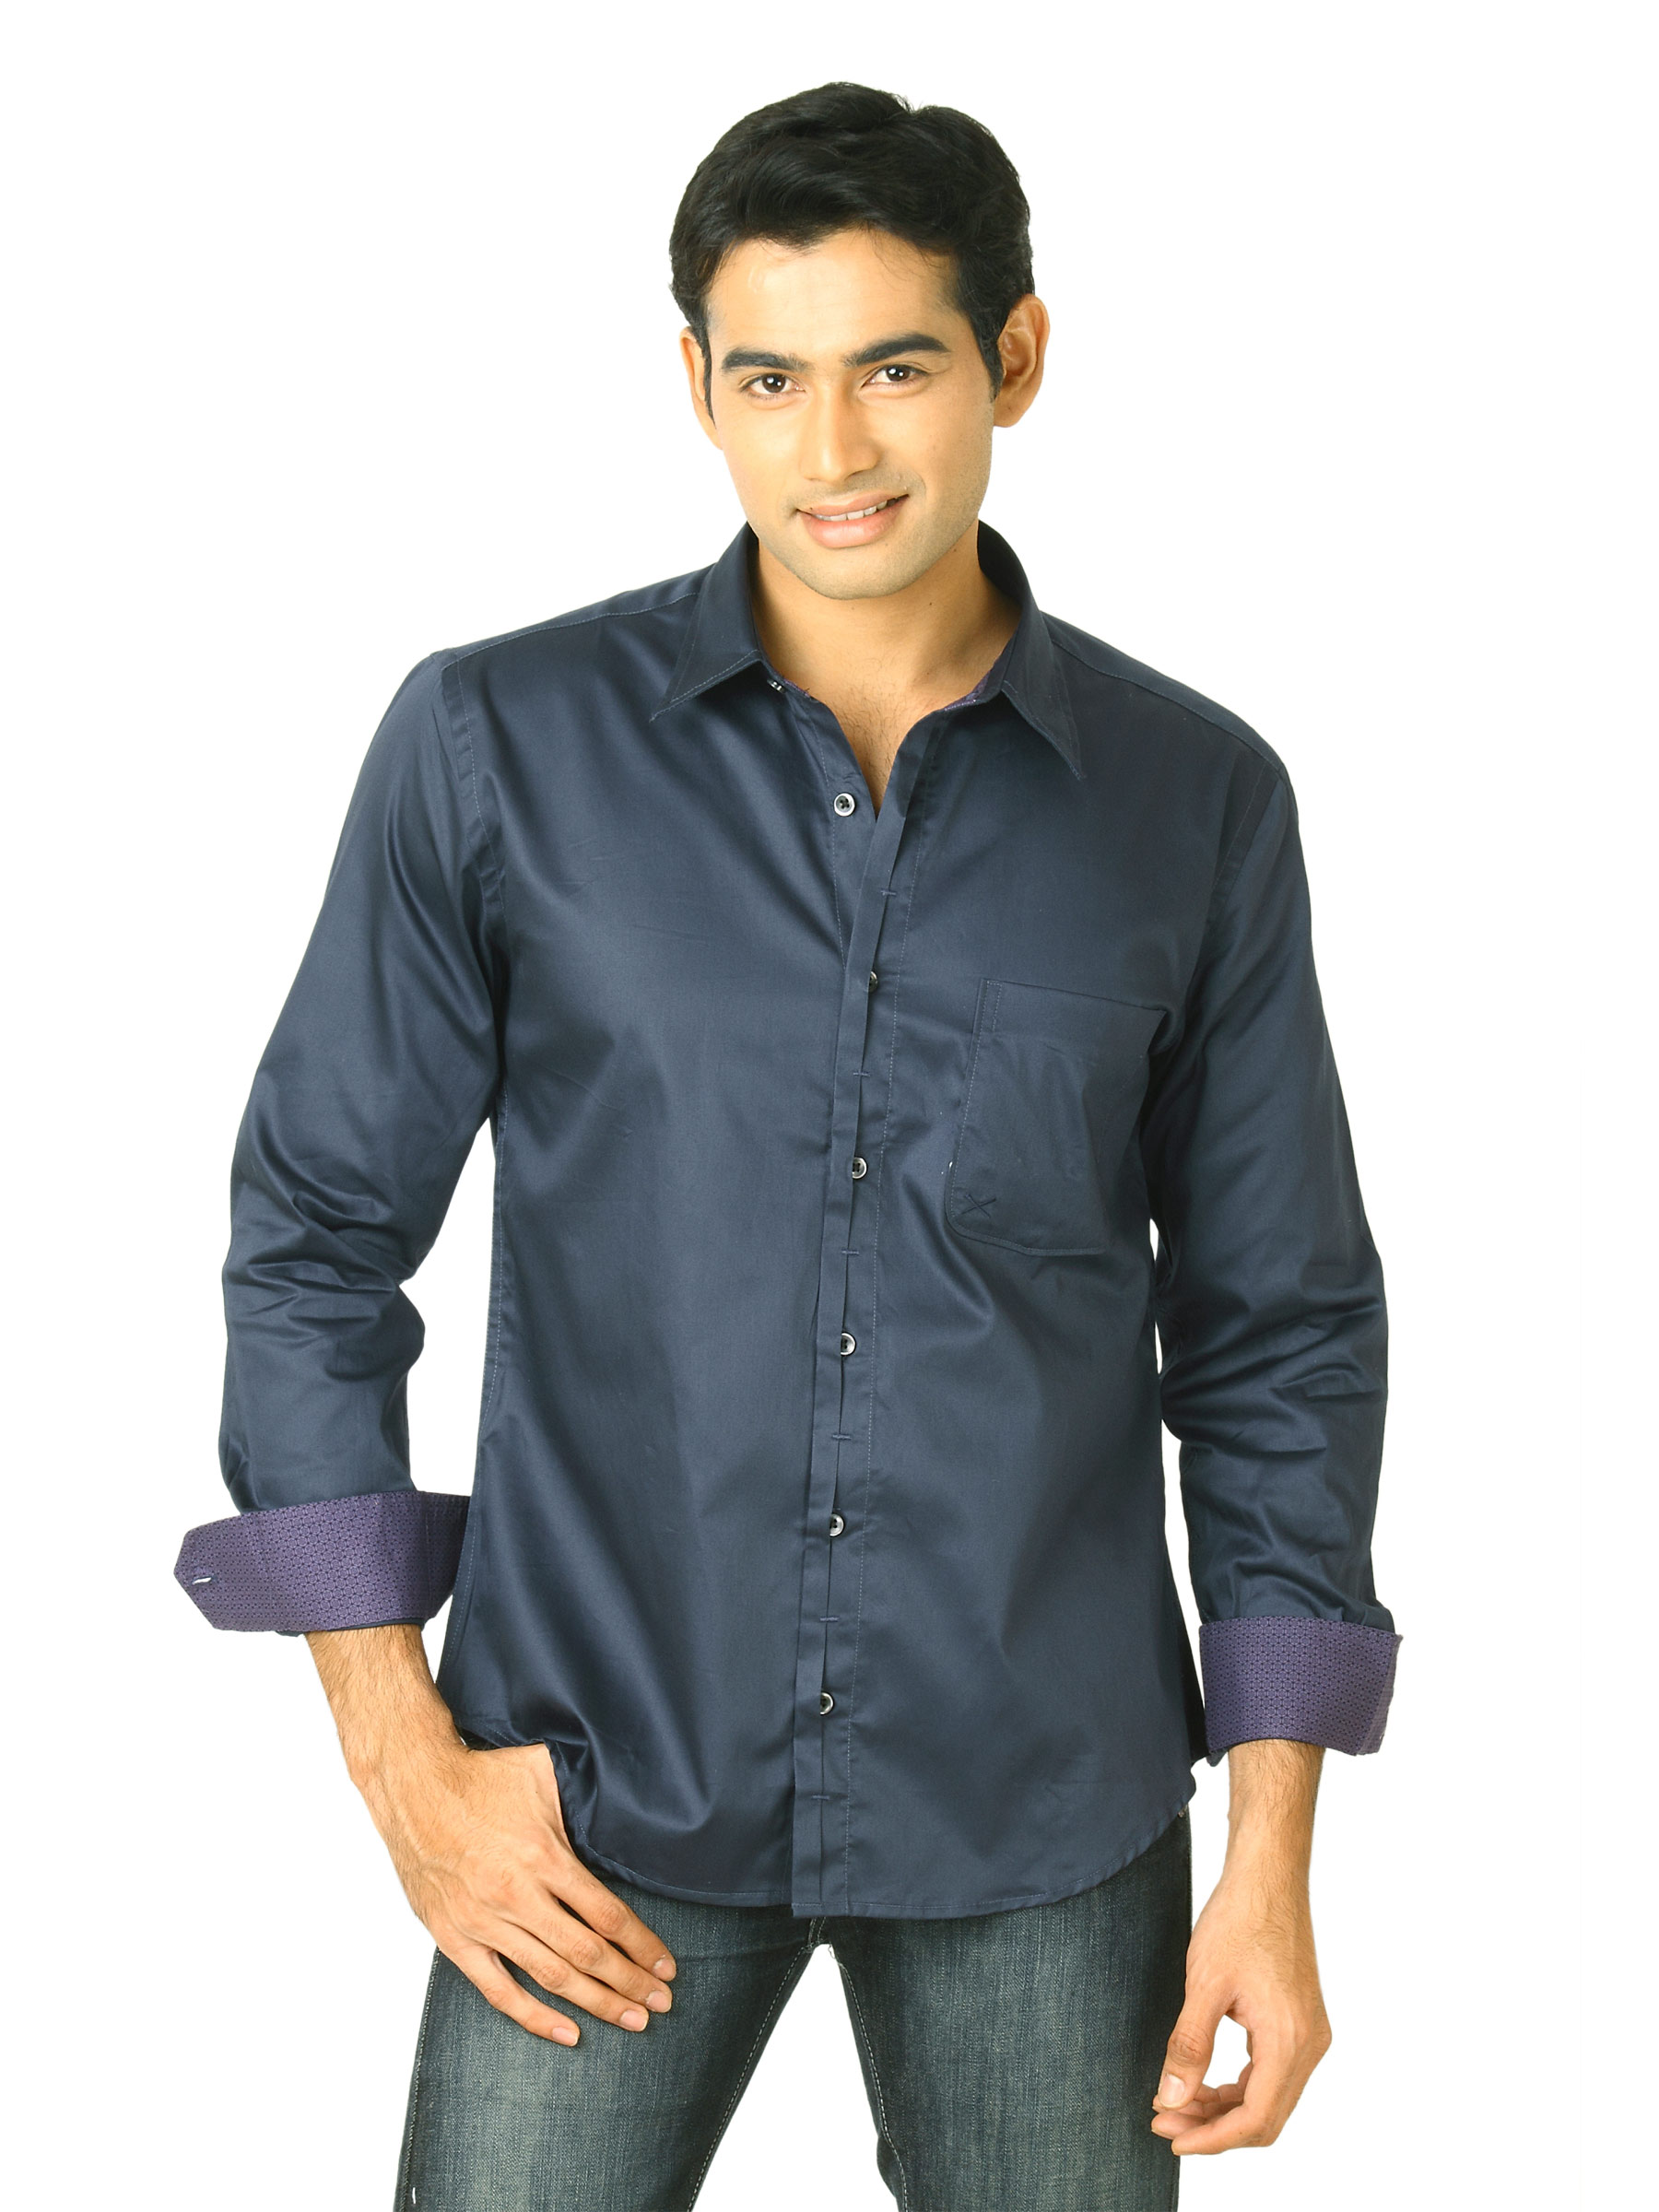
Scullers Men Navy Blue Shirts
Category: Apparel / Topwear / Shirts
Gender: Men
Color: Navy Blue
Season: Fall 2011
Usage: Formal